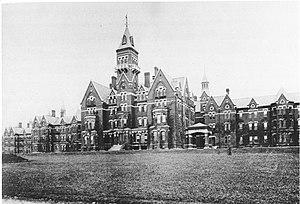
L'hôpital psychiatrique de Danvers, au Massachusetts, est un bâtiment Kirkbride construit de 1874 à 1878 selon les principes du docteur Thomas Kirkbride. Sa construction, principalement financée par l'État américain, coïncide avec un renouveau des méthodes thérapeutiques de traitement des troubles psychiatriques. Son atmosphère sombre et le site chargé d'histoires ont inspiré le cadre du film d'épouvante Session 9. On trouve sur la côte est des États-Unis de nombreux hôpitaux de ce type, dont beaucoup sont abandonnés ou en cours de réhabilitation. Il est détruit pendant les années 2000.